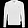
Label: Pullover